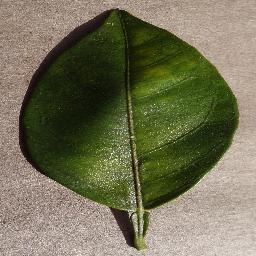
Label: Orange___Haunglongbing_(Citrus_greening)